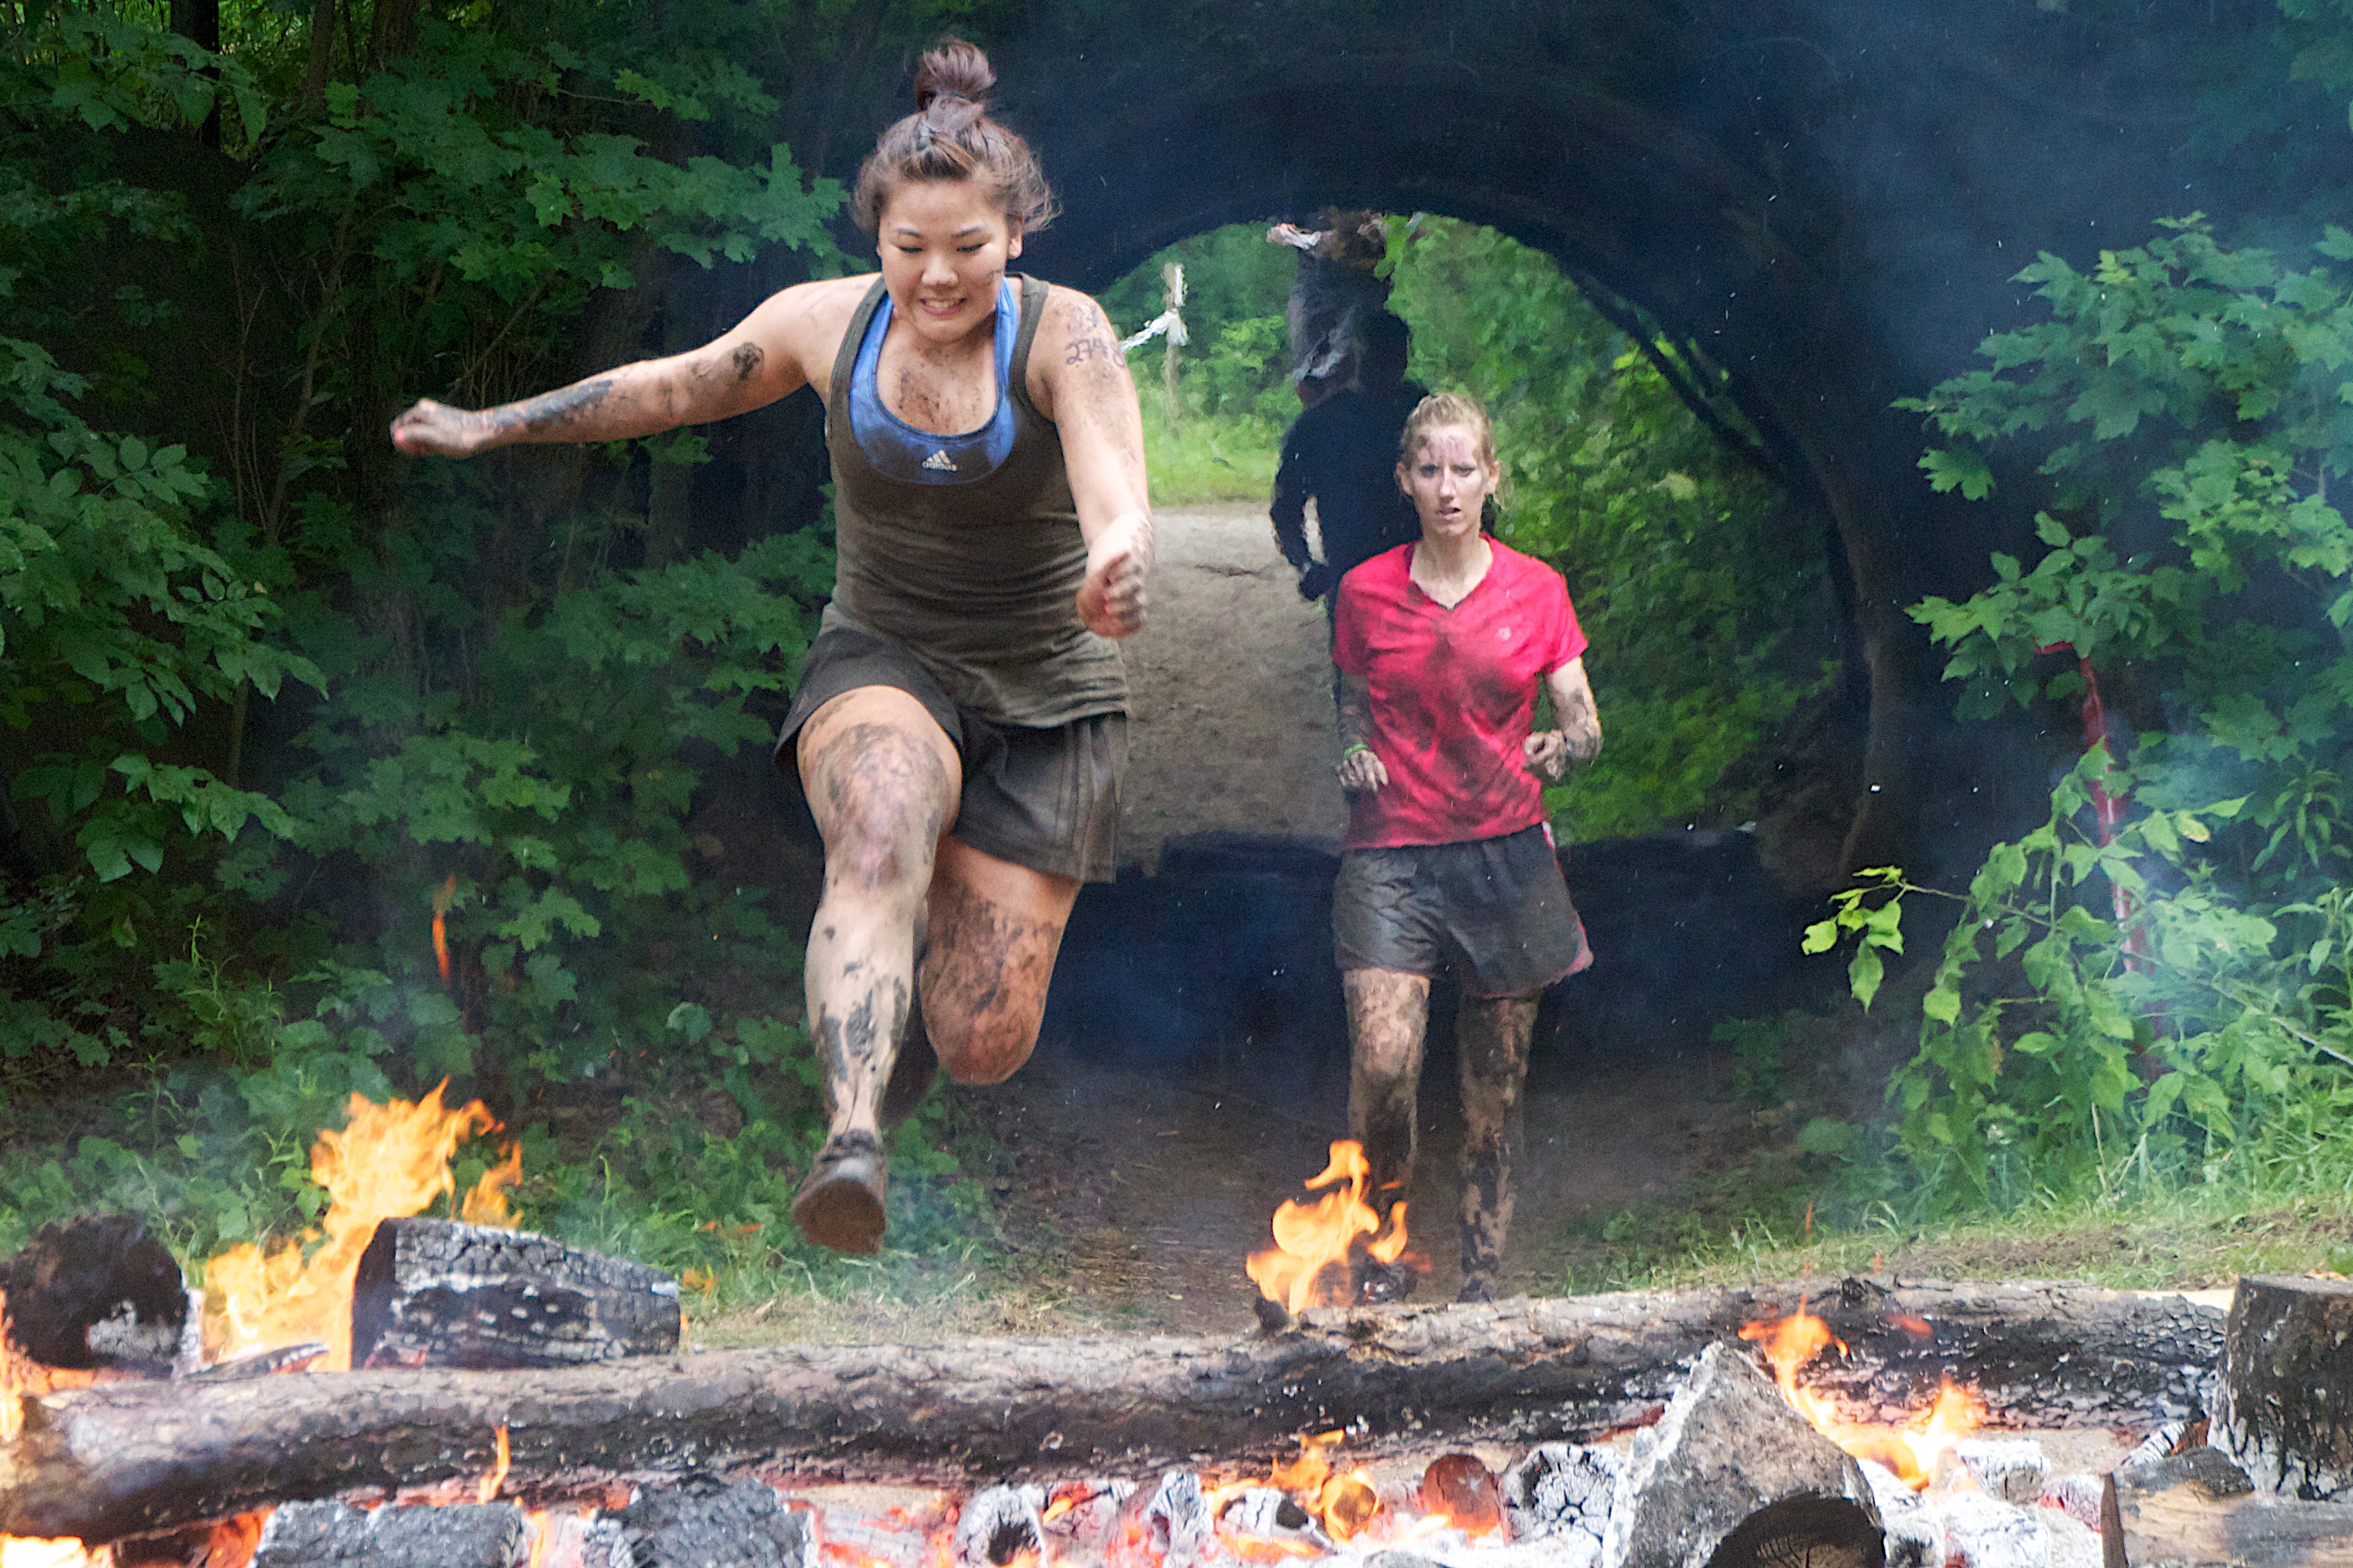
pond, jungle, spartanrace